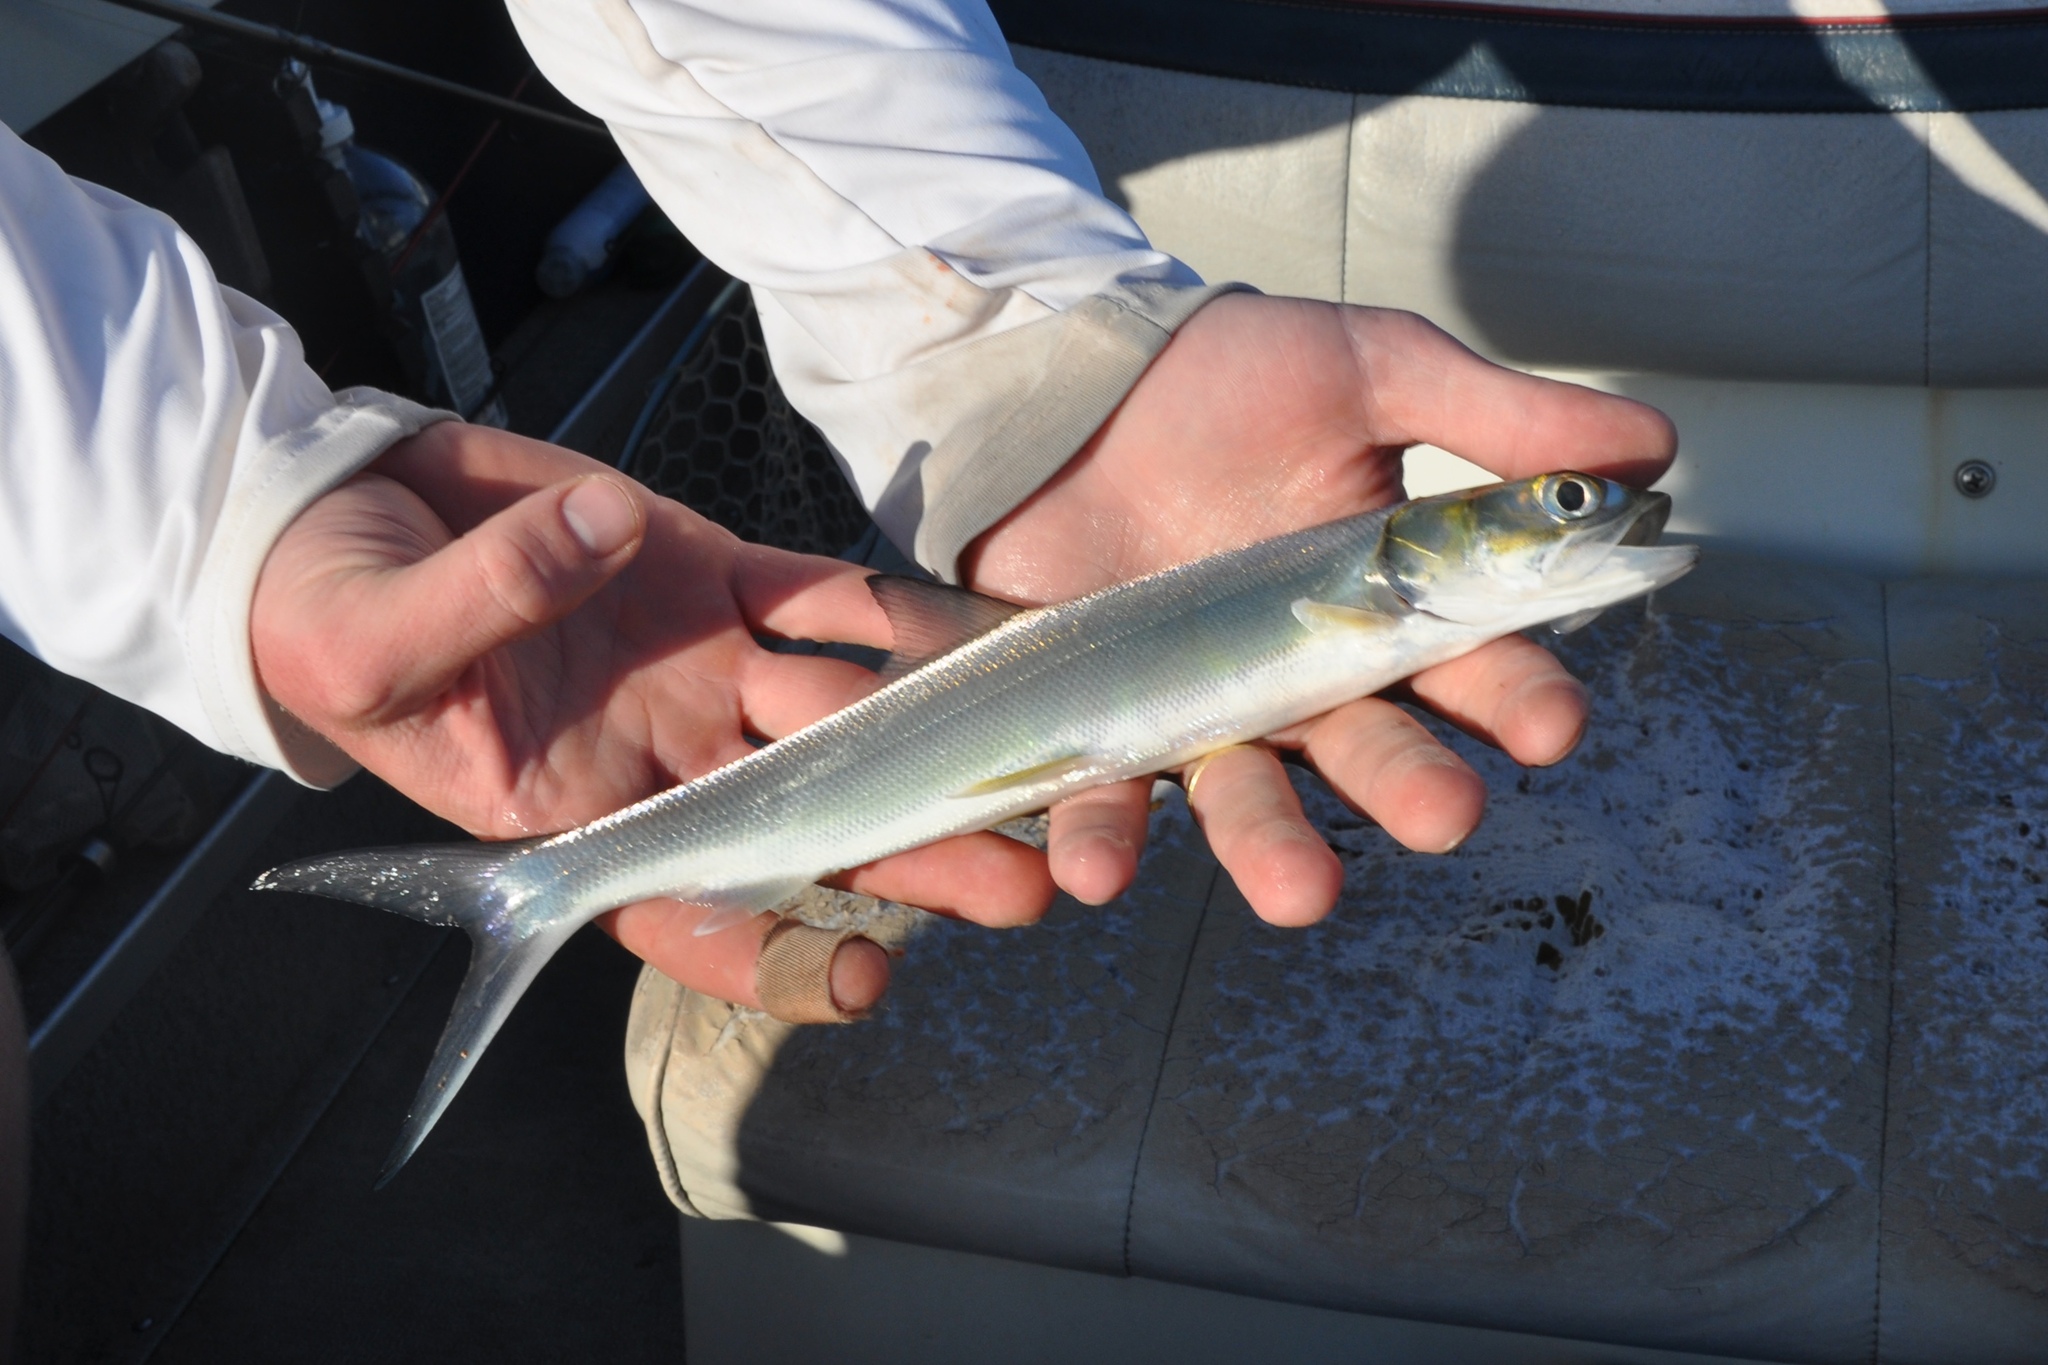
fish (species not among the labelled classes)